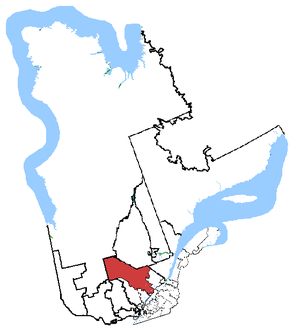
Saint-Maurice—Champlain est une circonscription électorale fédérale au Québec.